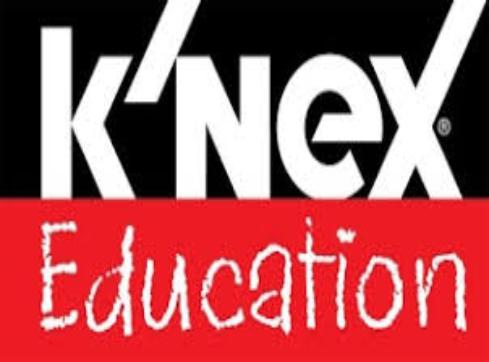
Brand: k'nex
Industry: Electronic